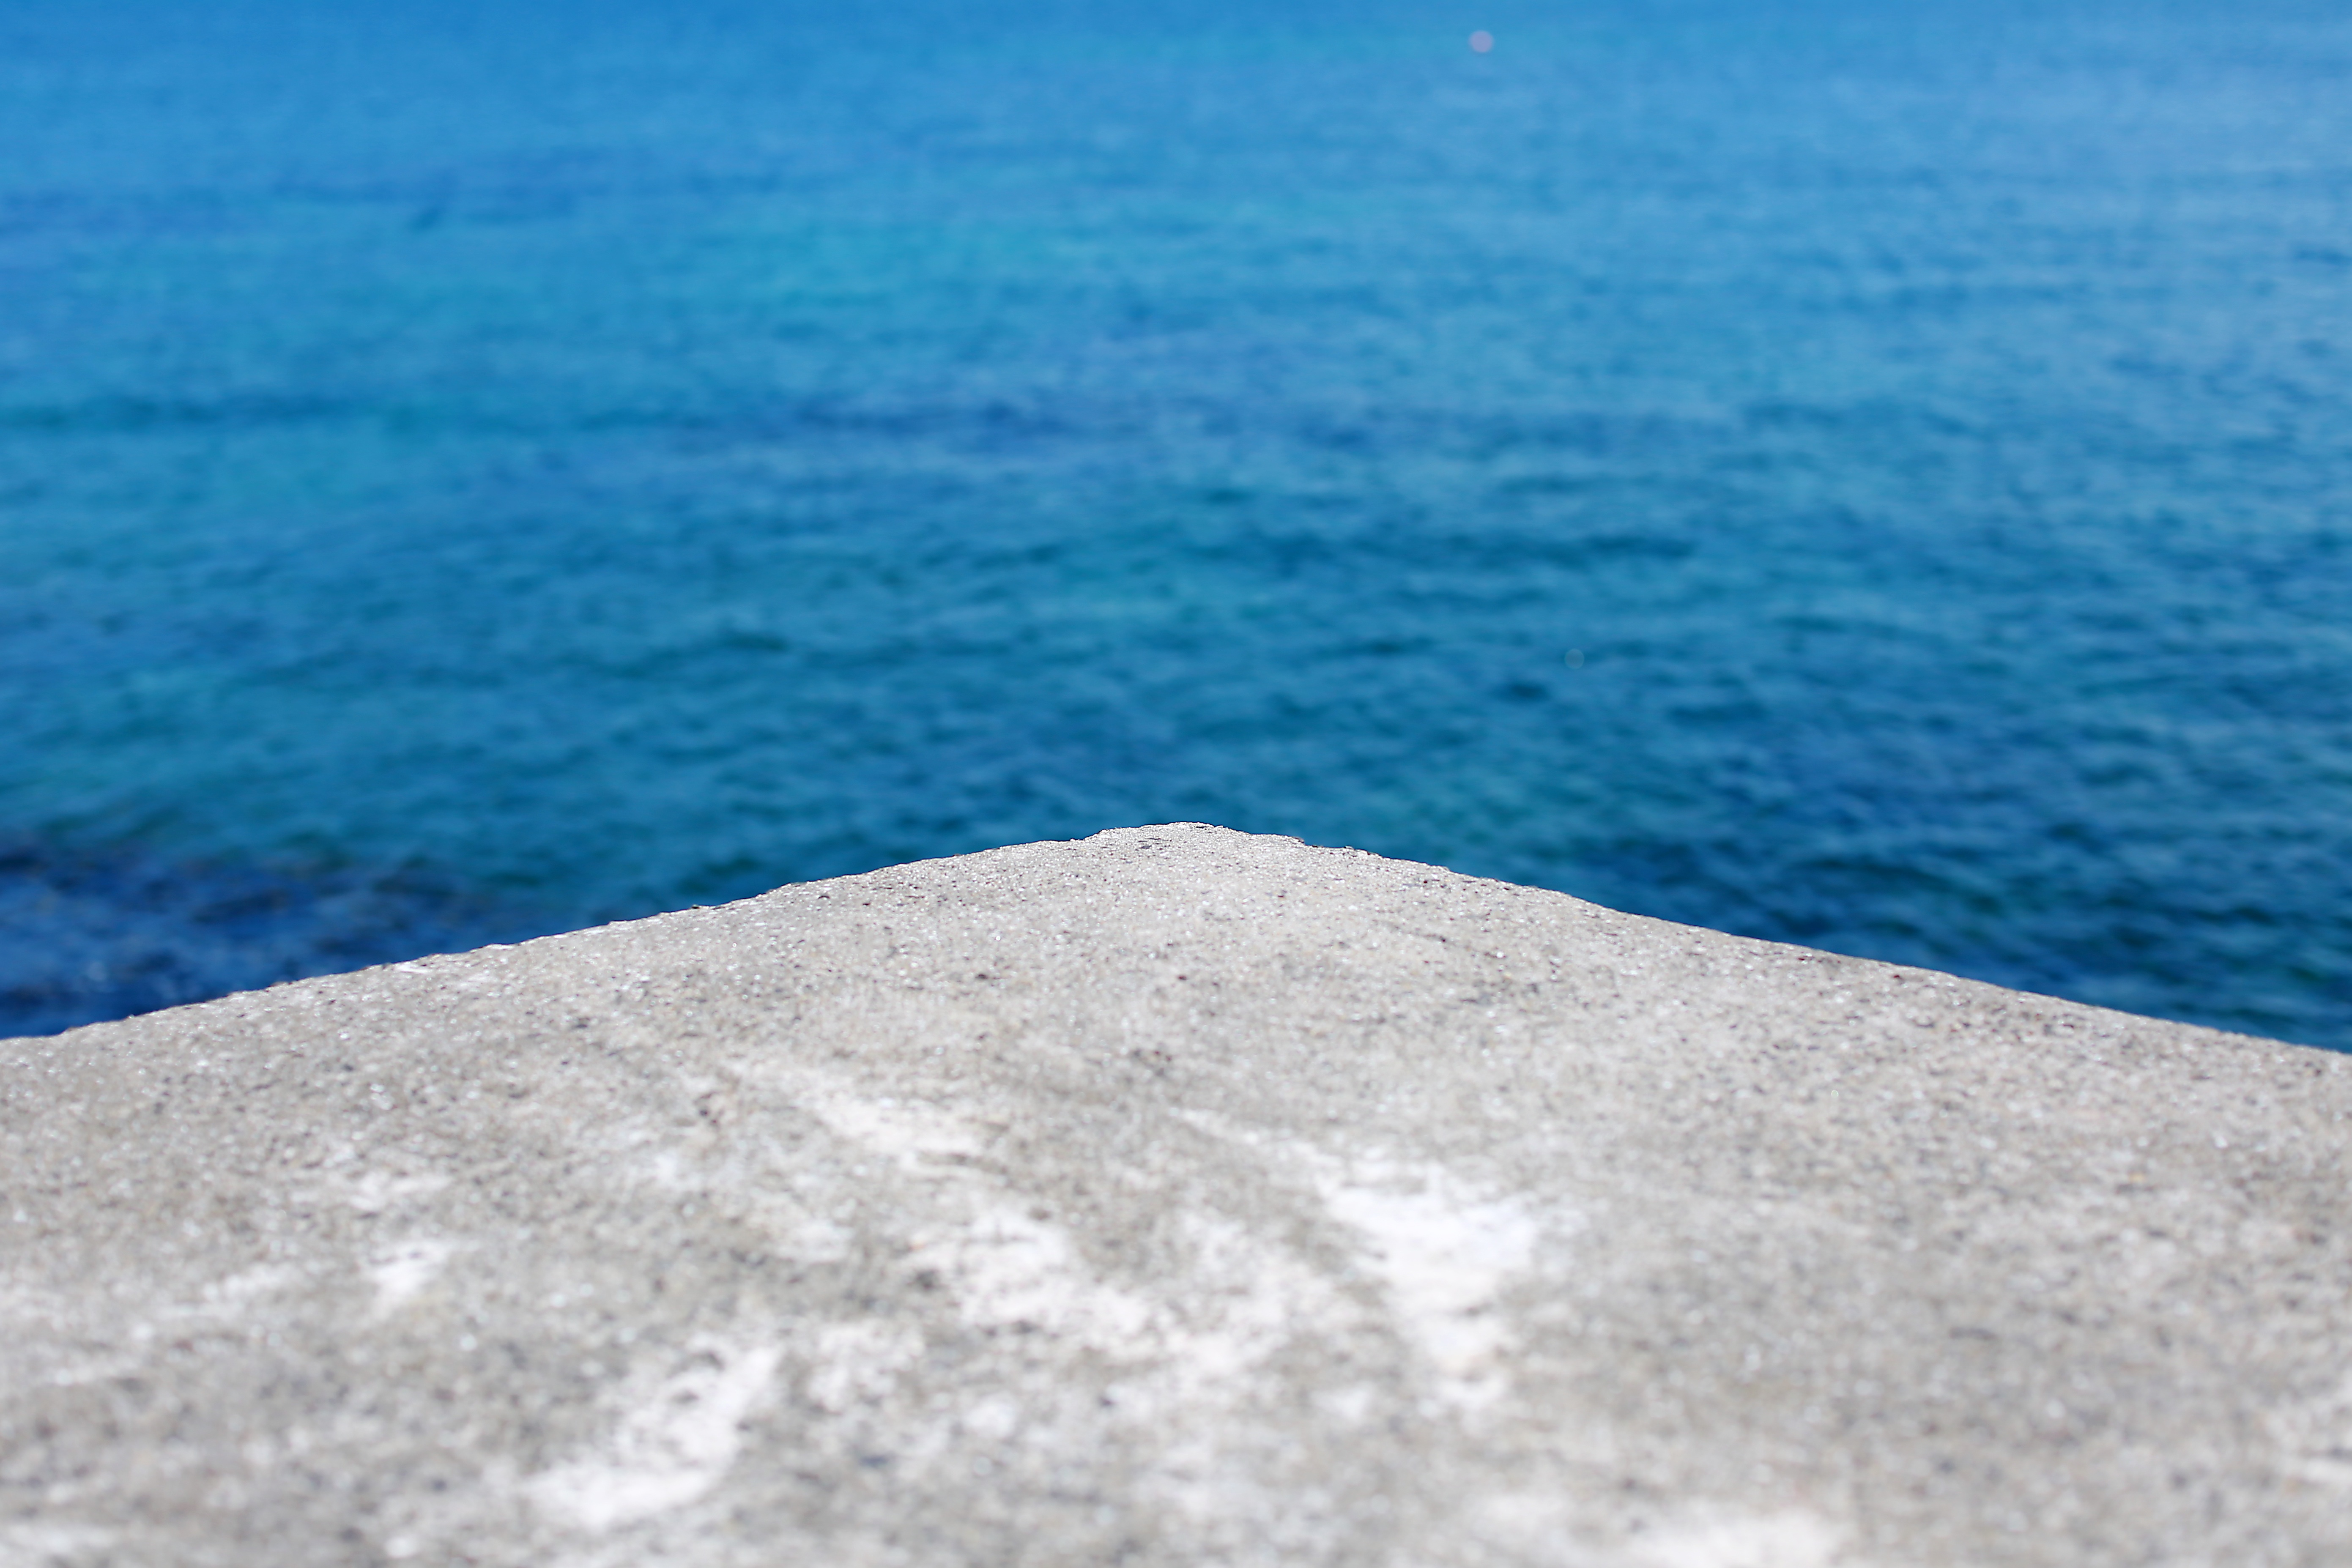
beach, sea, coast, sand, rock, ocean, horizon, shore, wave, terrain, material, cape, wind wave